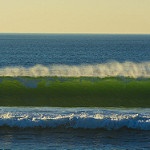
Label: sea